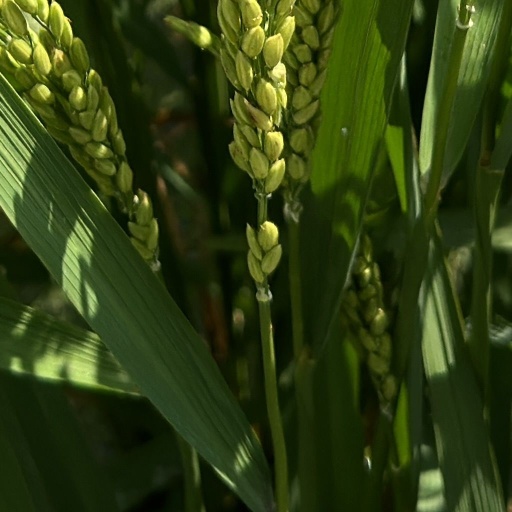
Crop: rice